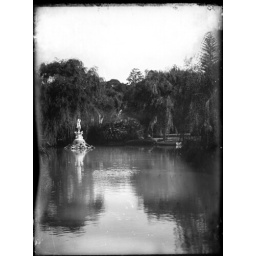
Botanic Garden/park scene with sculpture of standing girl in lake